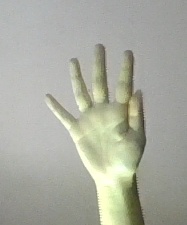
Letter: sheen